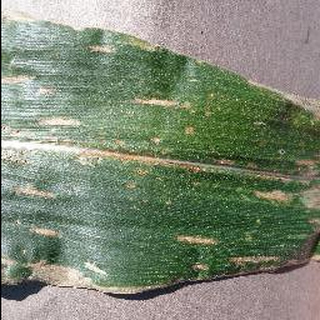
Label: corn_cercospora_leaf_spot